Port Moody

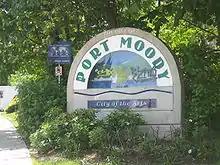
Port Moody welcome sign

In the 2021 Census of Population conducted by Statistics Canada, Port Moody had a population of 33,535 living in 13,109 of its 13,603 total private dwellings, a change of from its 2016 population of 33,551. With a land area of , it had a population density of in 2021.